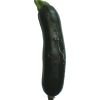
Label: dark_zucchini